Los Altos School District

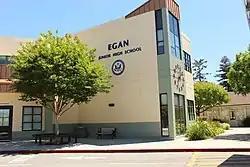
Egan Junior High School

Egan Junior High School is located at 100 West Portola Ave, Los Altos, CA 94022. The school mascot is the Viking.